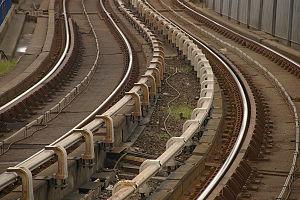
Civilization II, aussi abrégé Civ II, ou Civ 2, est un jeu 4X au tour par tour qui retrace l'évolution de grandes civilisations humaines, du XLᵉ siècle av. J.-C. jusqu'au XXIᵉ siècle. Il a été développé et édité par MicroProse. L'auteur principal en est Brian Reynolds, et Douglas Caspian-Kaufman et Jeff Briggs participèrent à sa réalisation. Civilization II représente le deuxième volet de la série Civilization, mais ni Sid Meier, créateur du premier Civilization, ni Bruce Shelley, qui travailla avec Sid Meier, ne furent impliqués dans son développement.